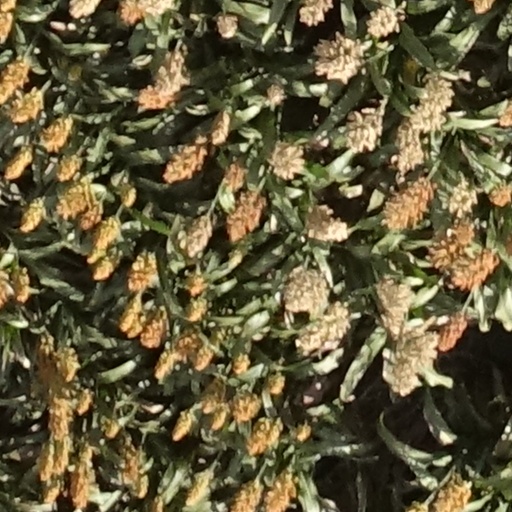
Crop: sorghum